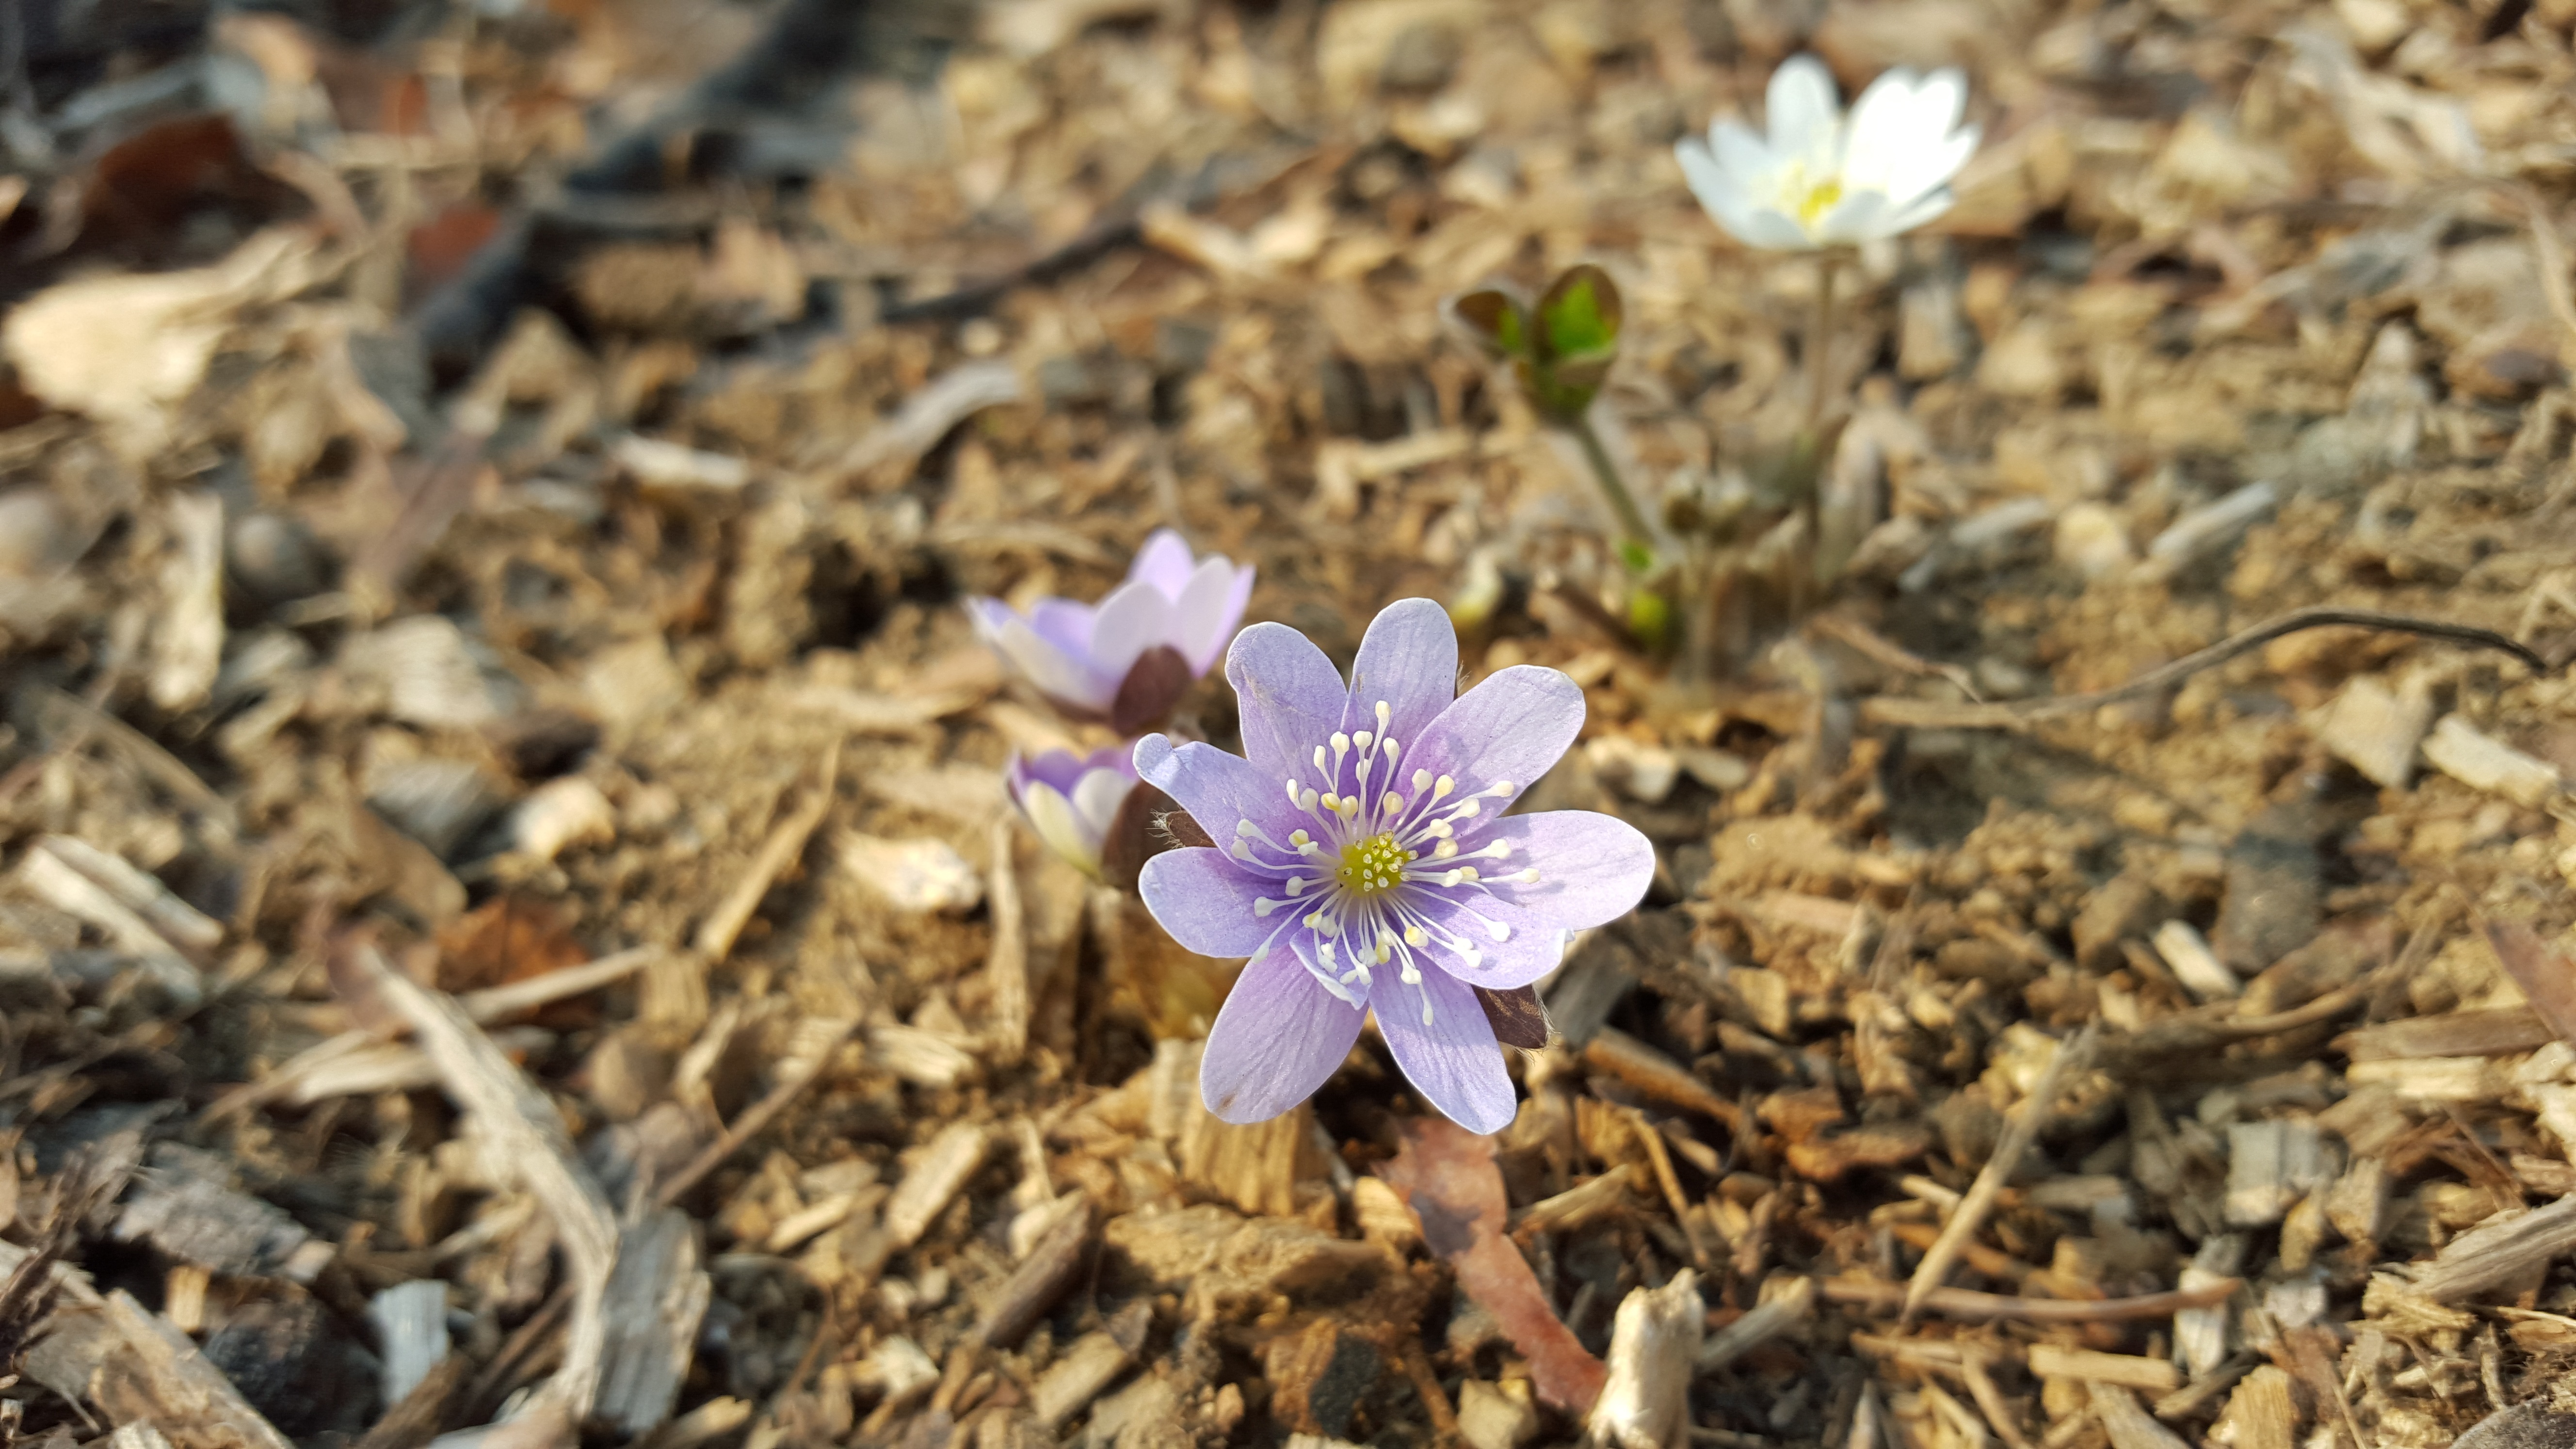
plant, flower, purple, petal, spring, flora, wildflower, flowers, hepatica, crocus, flowering plant